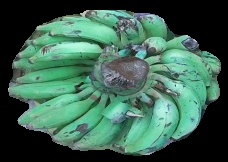
Variety: elakki-bale
Grade: grade3